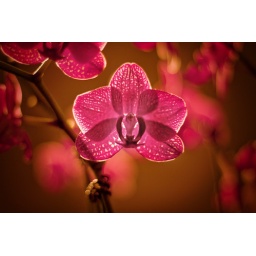
My son tells me he can see a face in the center. White eyes